Djarrak Football Club

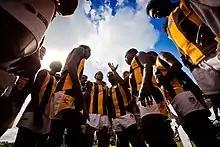

The colours of Djarrak Football Club are Brown and Gold. In 2015 Djarrak Football Club formed a sister relationship with Darwin Football Club and as a sign of respect have adopted a Navy influence for Away strip for the 2016 season. The Women's team has a Pink Neck and Arm Band.